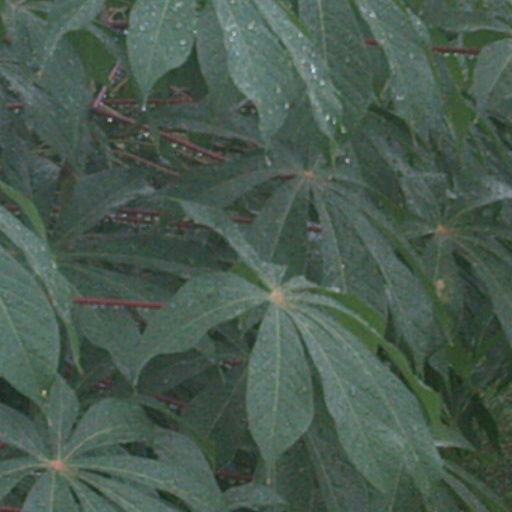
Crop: cassava